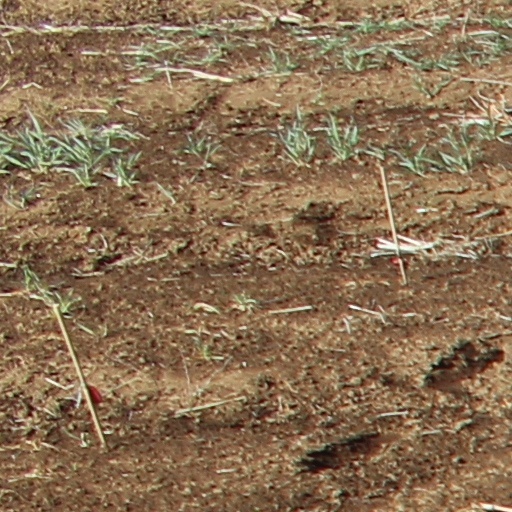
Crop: wheat